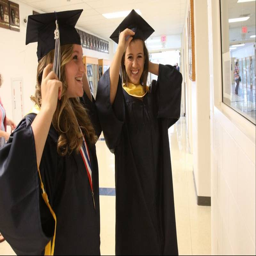
images from the graduation at the school .